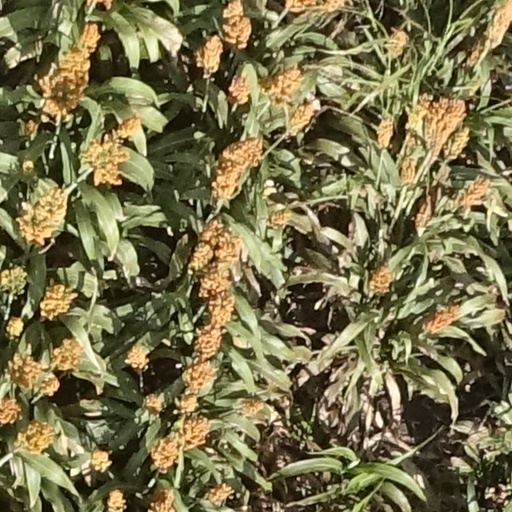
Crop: sorghum